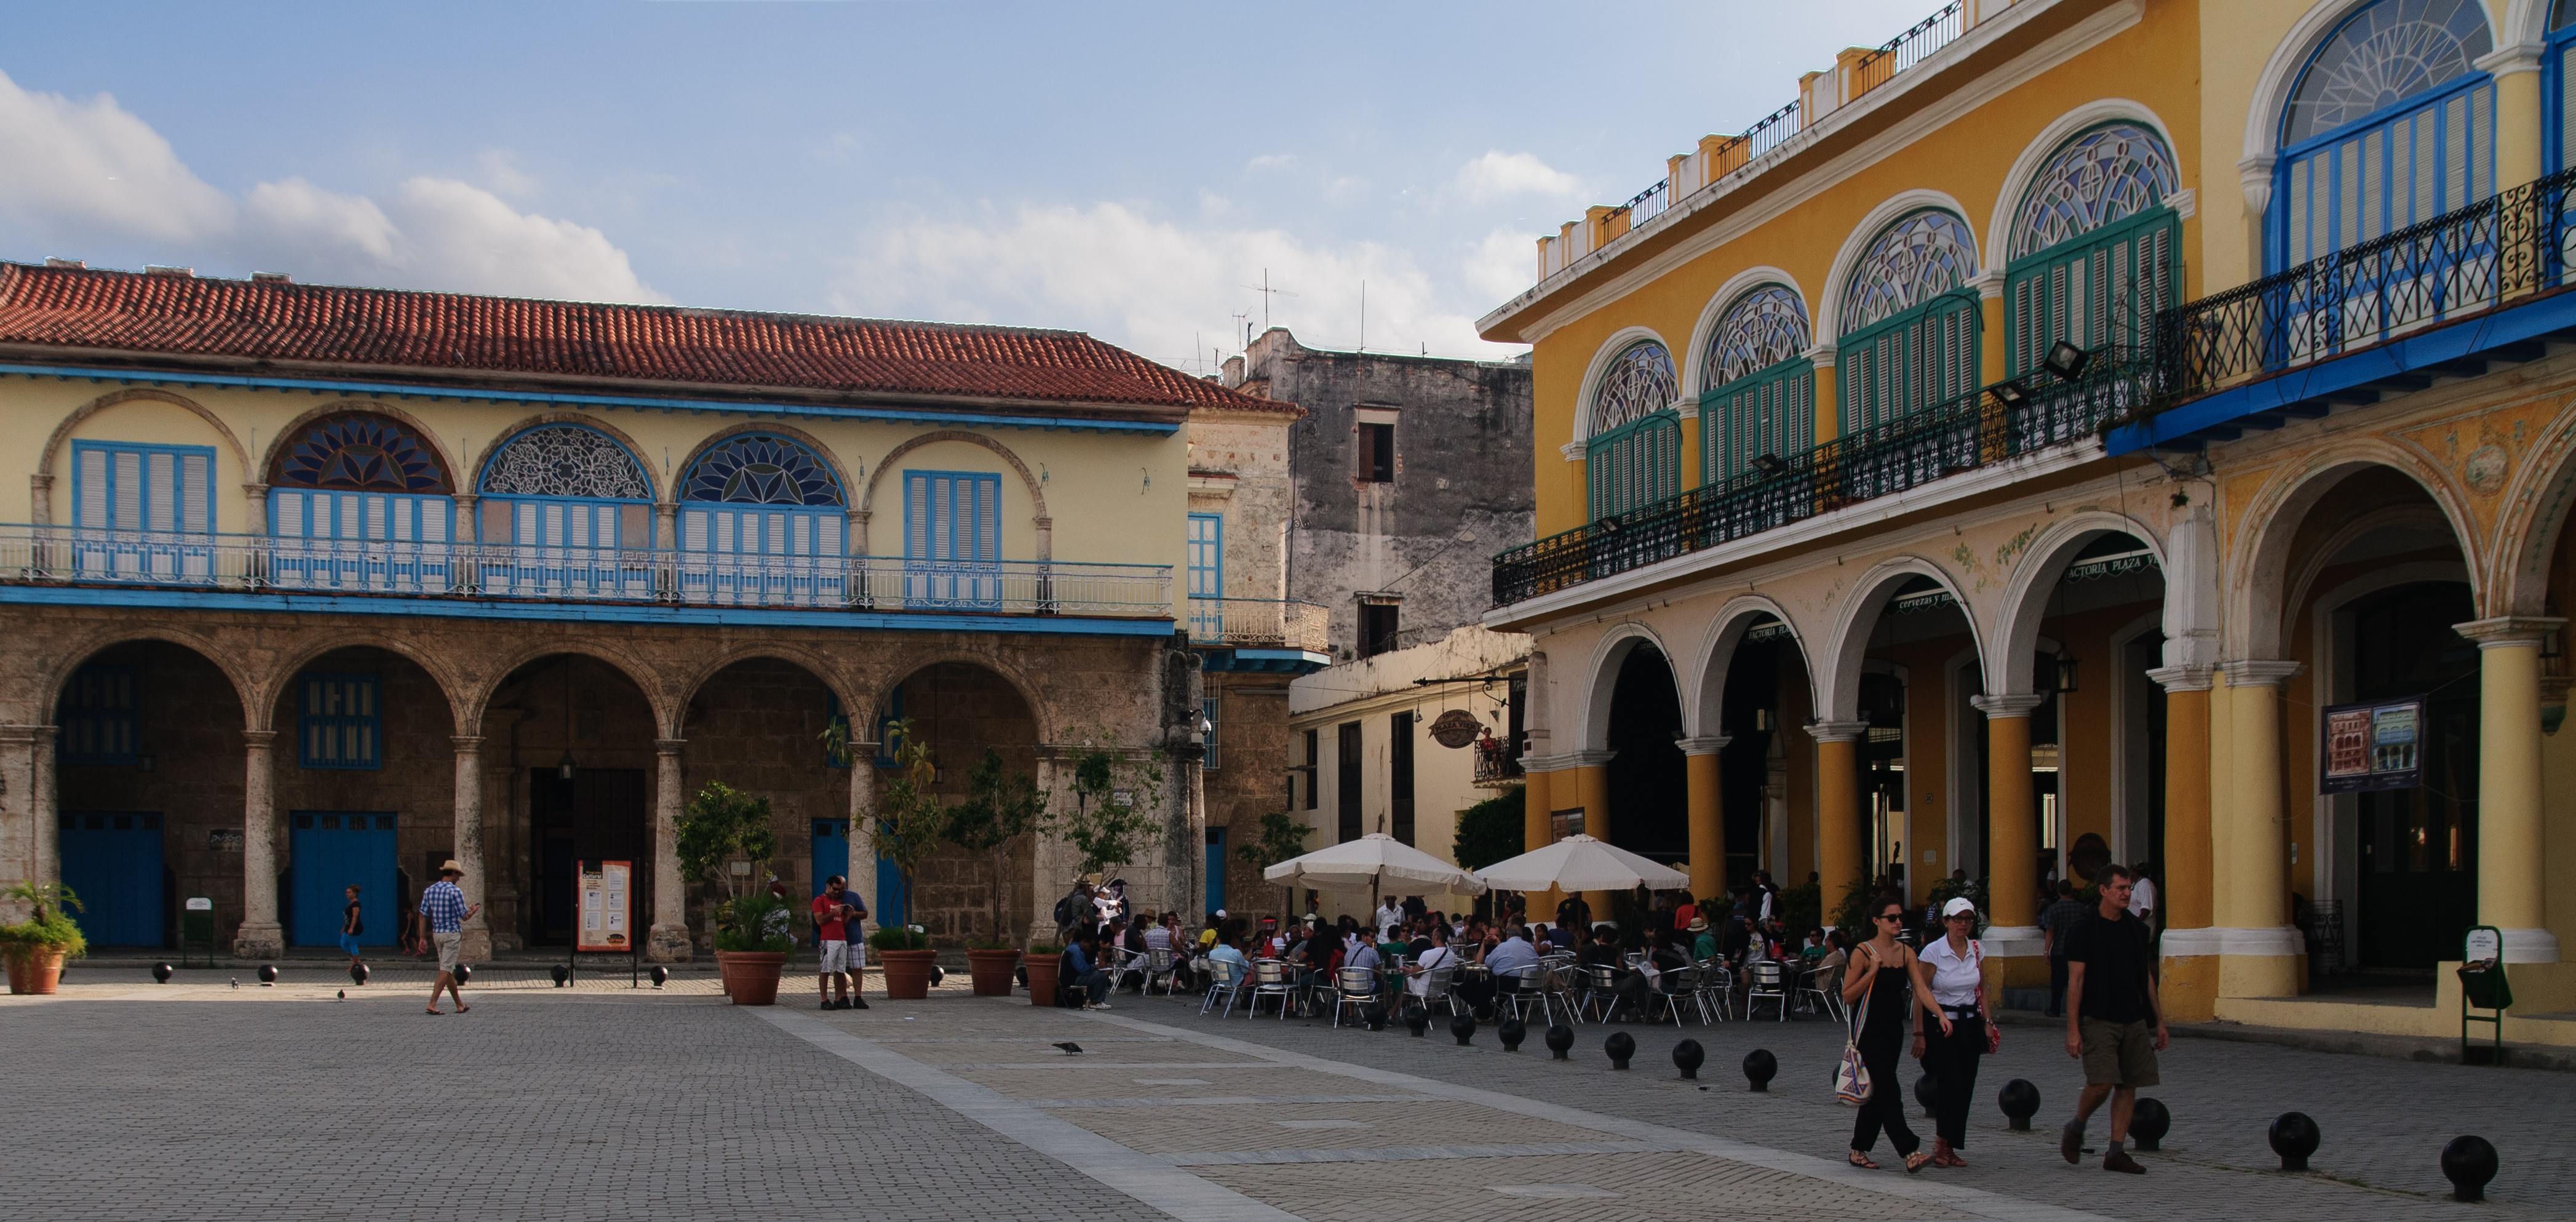
architecture, town, building, palace, city, downtown, plaza, landmark, facade, tourism, cuba, town square, d300, lahabana, neighbourhood, human settlement